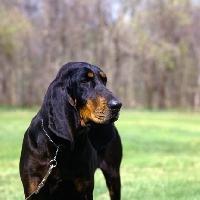
black-and-tan_coonhound